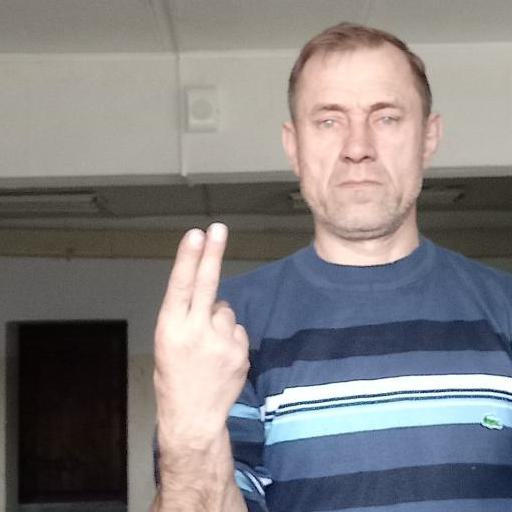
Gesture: two_up_inverted